Anatol Provazník

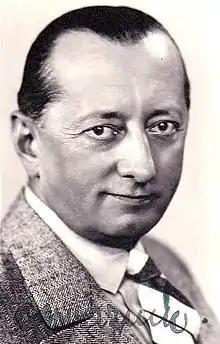
Czech organist and composer Anatol Provazník

Anatol Provazník (10 March 1887 in Rychnov nad Kněžnou – 24 September 1950 in Prague) was a Czech organist and composer.